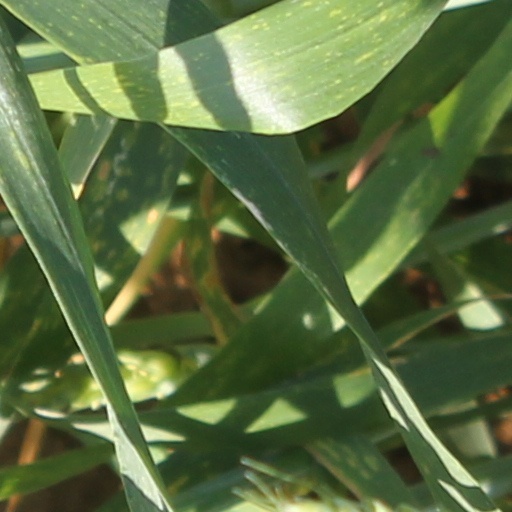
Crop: wheat